Tipahato

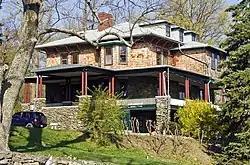

Tipahato is a former summer residence in Cascade, Frederick County, Maryland that combines Italianate and bungalow design features, as well as Queen Anne and Colonial Revival design. This very large house was built in 1906.